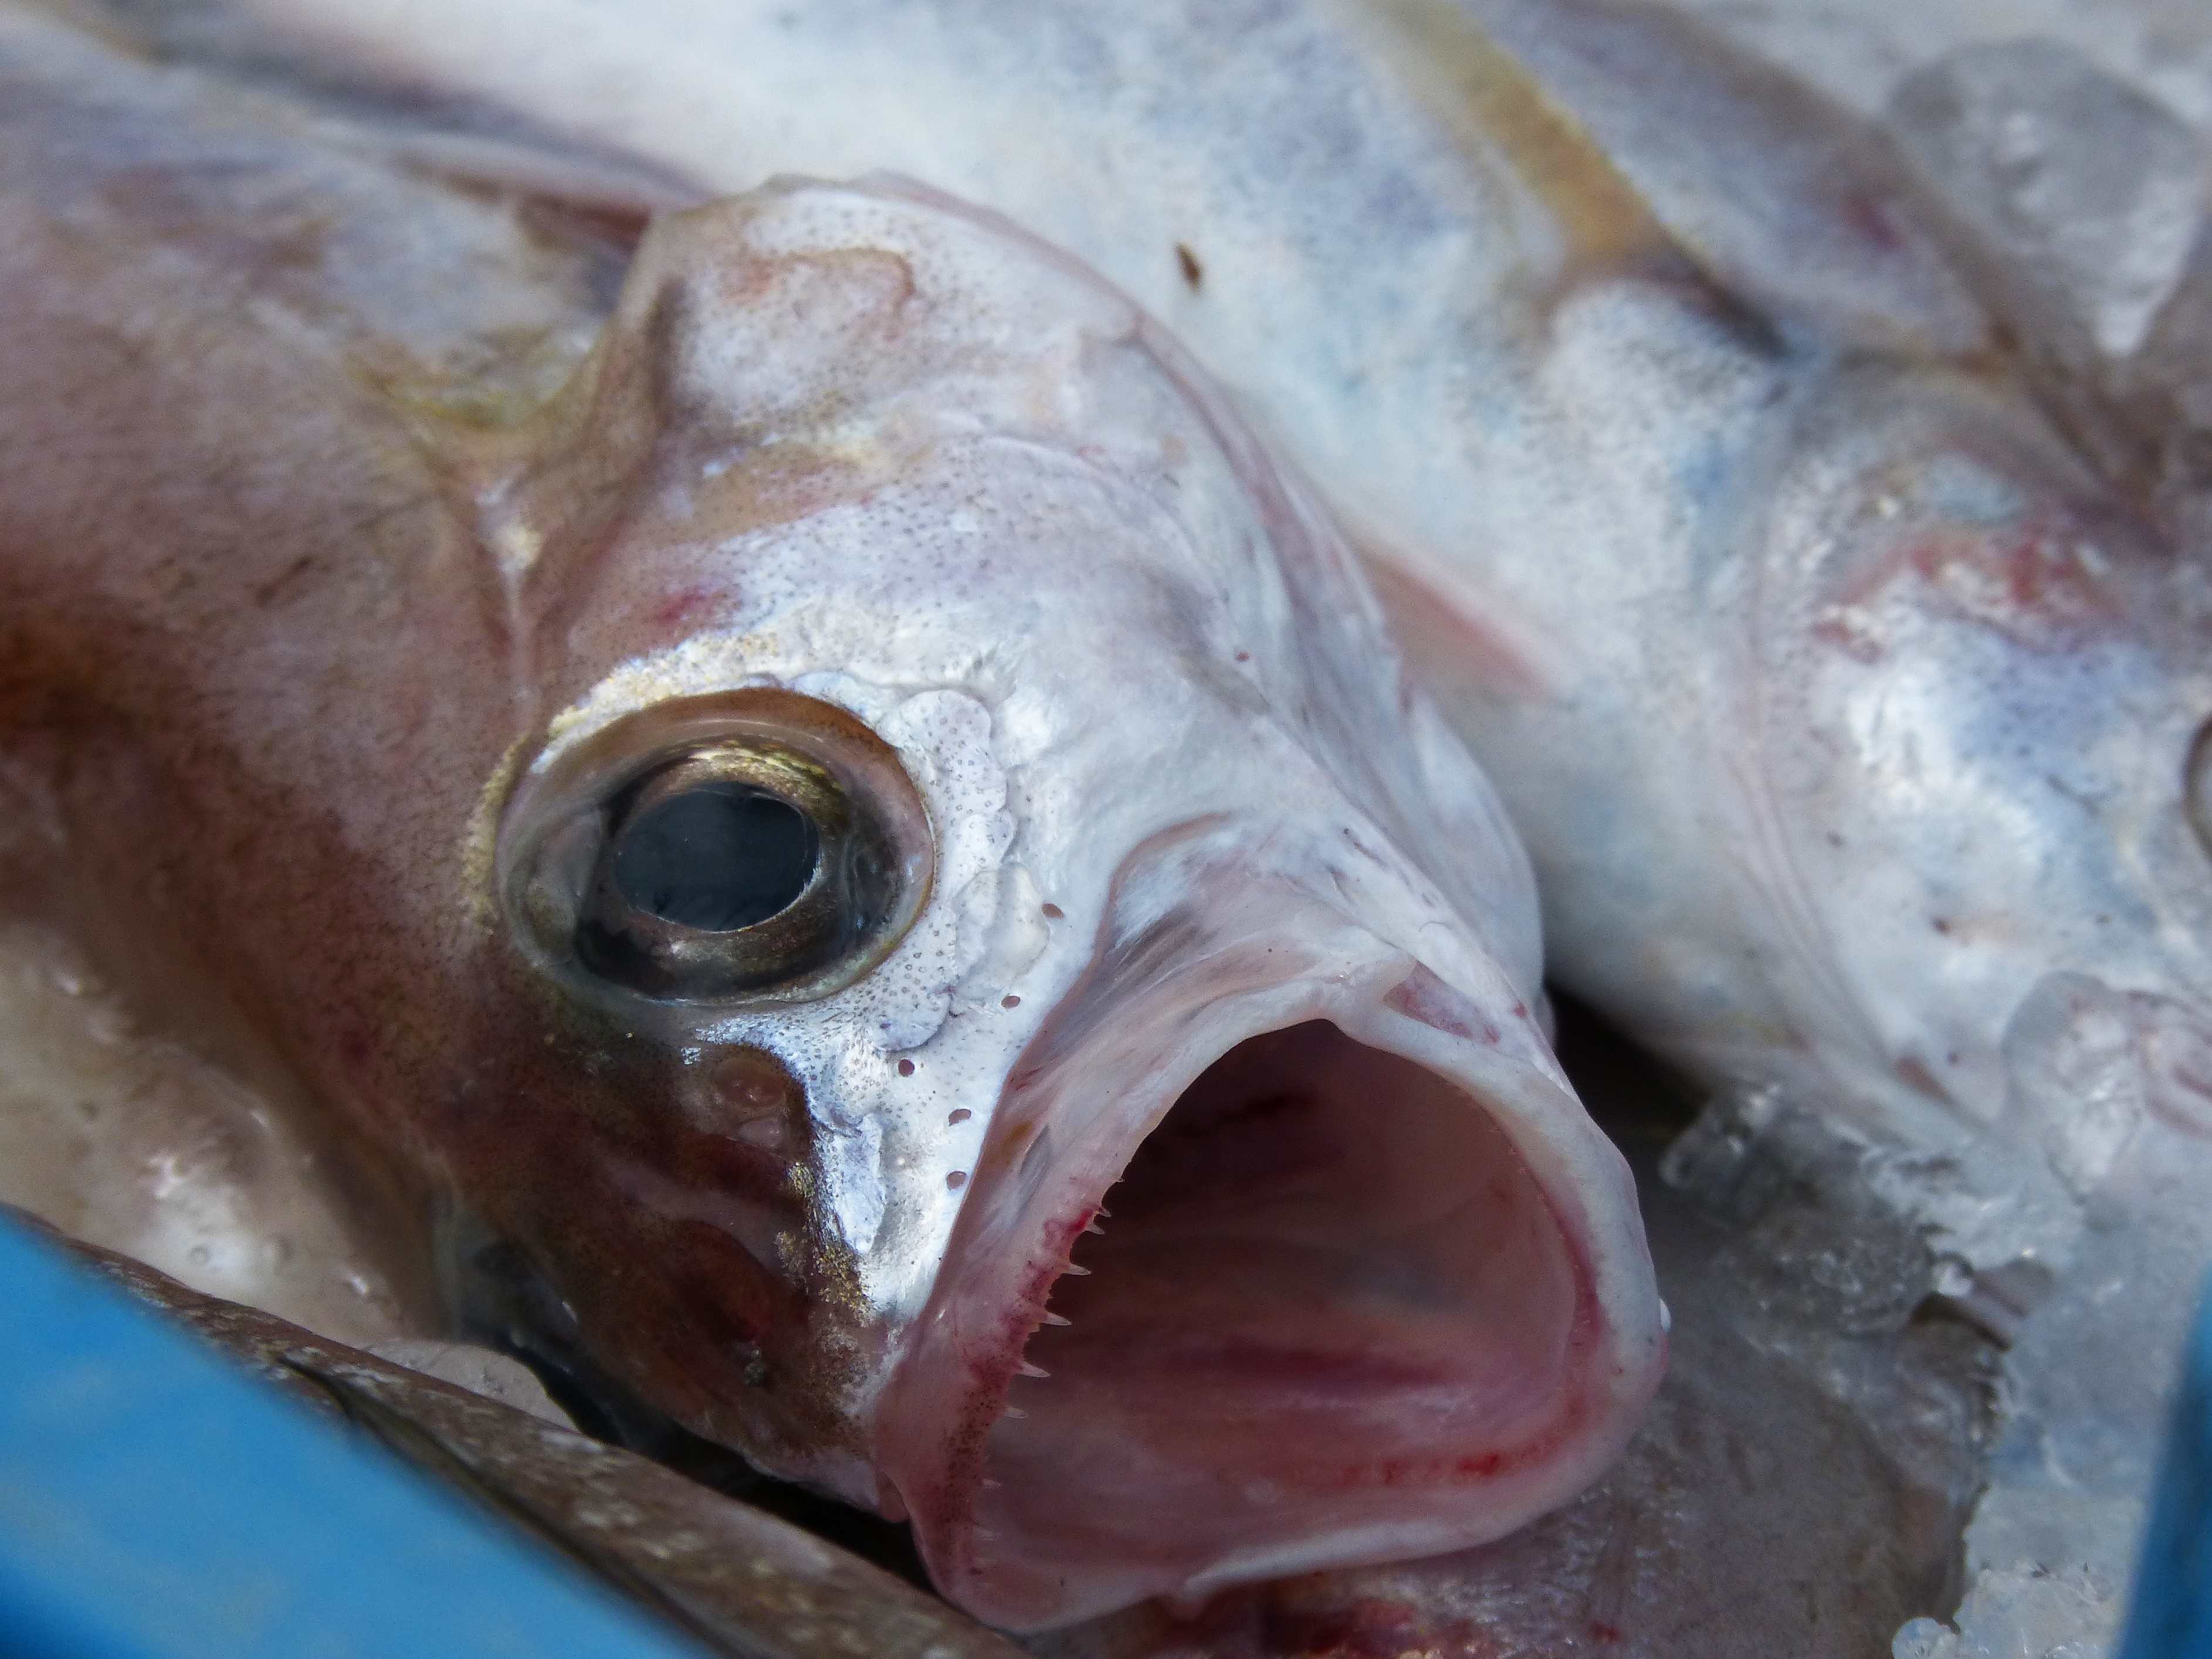
food, fish, vertebrate, cod, fresh fish, marine biology, maira, whiting